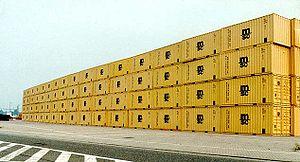
La Mediterranean Shipping Company est un armateur de porte-conteneurs et de navires de croisières italo-suisse. D'origine italienne, il est aujourd'hui basé à Genève et de droit suisse. L'activité croisière est opérée via sa filiale MSC Croisières. En 2018, MSC était responsable d'environ 11 mégatonnes de CO₂ ; cela fait du MSC l'un des dix émetteurs de CO₂ de l'UE avec la plus grande quantité de gaz à effet de serre. À l'exception de Ryanair, les neuf autres émetteurs de CO₂ sont des centrales au charbon en Allemagne ou en Pologne.
Dans le domaine du transport, un conteneur ou container, est un caisson métallique parallélépipédique conçu pour le transport de marchandises par différents modes de transport. Ses dimensions ont été normalisées au niveau international. Il est muni à tous les angles de pièces de préhension permettant de l'arrimer et de le transborder d'un véhicule à l'autre. Il fait partie de la catégorie des UTI, comme les caisses mobiles et certaines semi-remorques. Il permet ainsi de diminuer les temps de rupture de charge et de transbordement. Ses adaptations spécifiques facilitent les opérations de « mise en boîte » des marchandises et de vidage.